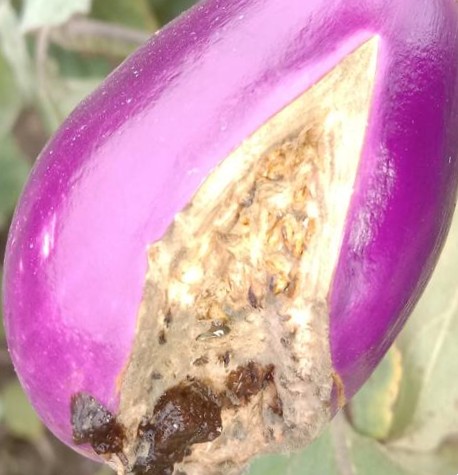
Label: Brinjal Fruit Creaking